Cinnamon ground dove

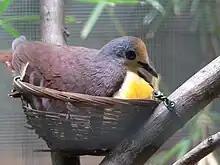
A cinnamon ground dove in a nest.

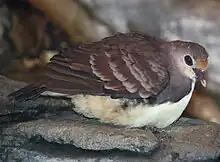
A cinnamon ground dove perched on a rock.

The cinnamon ground dove (Gallicolumba rufigula) also known as golden-heart dove, red-throated ground dove or golden-heart pigeon is a species of ground-dwelling dove in the genus "Gallicolumba".